Alexander Guchkov

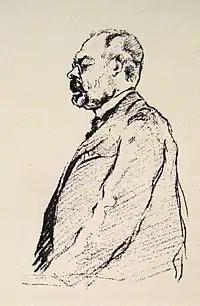
A.I. Guchkov

He became known for his hazardous acts, which also included volunteering for the Boer army in the Second Boer War under General Smuts, where he was wounded and taken prisoner. He also fought numerous duels.